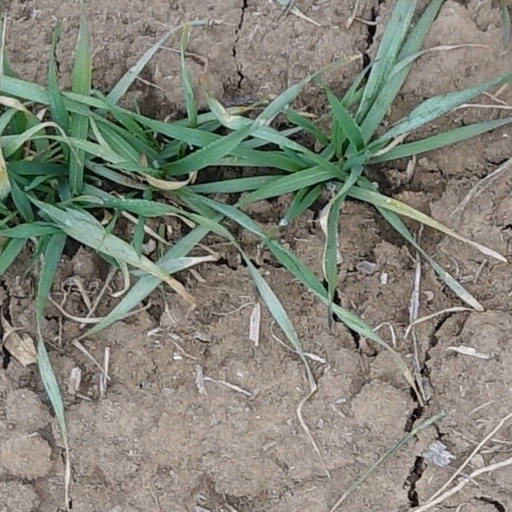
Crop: wheat